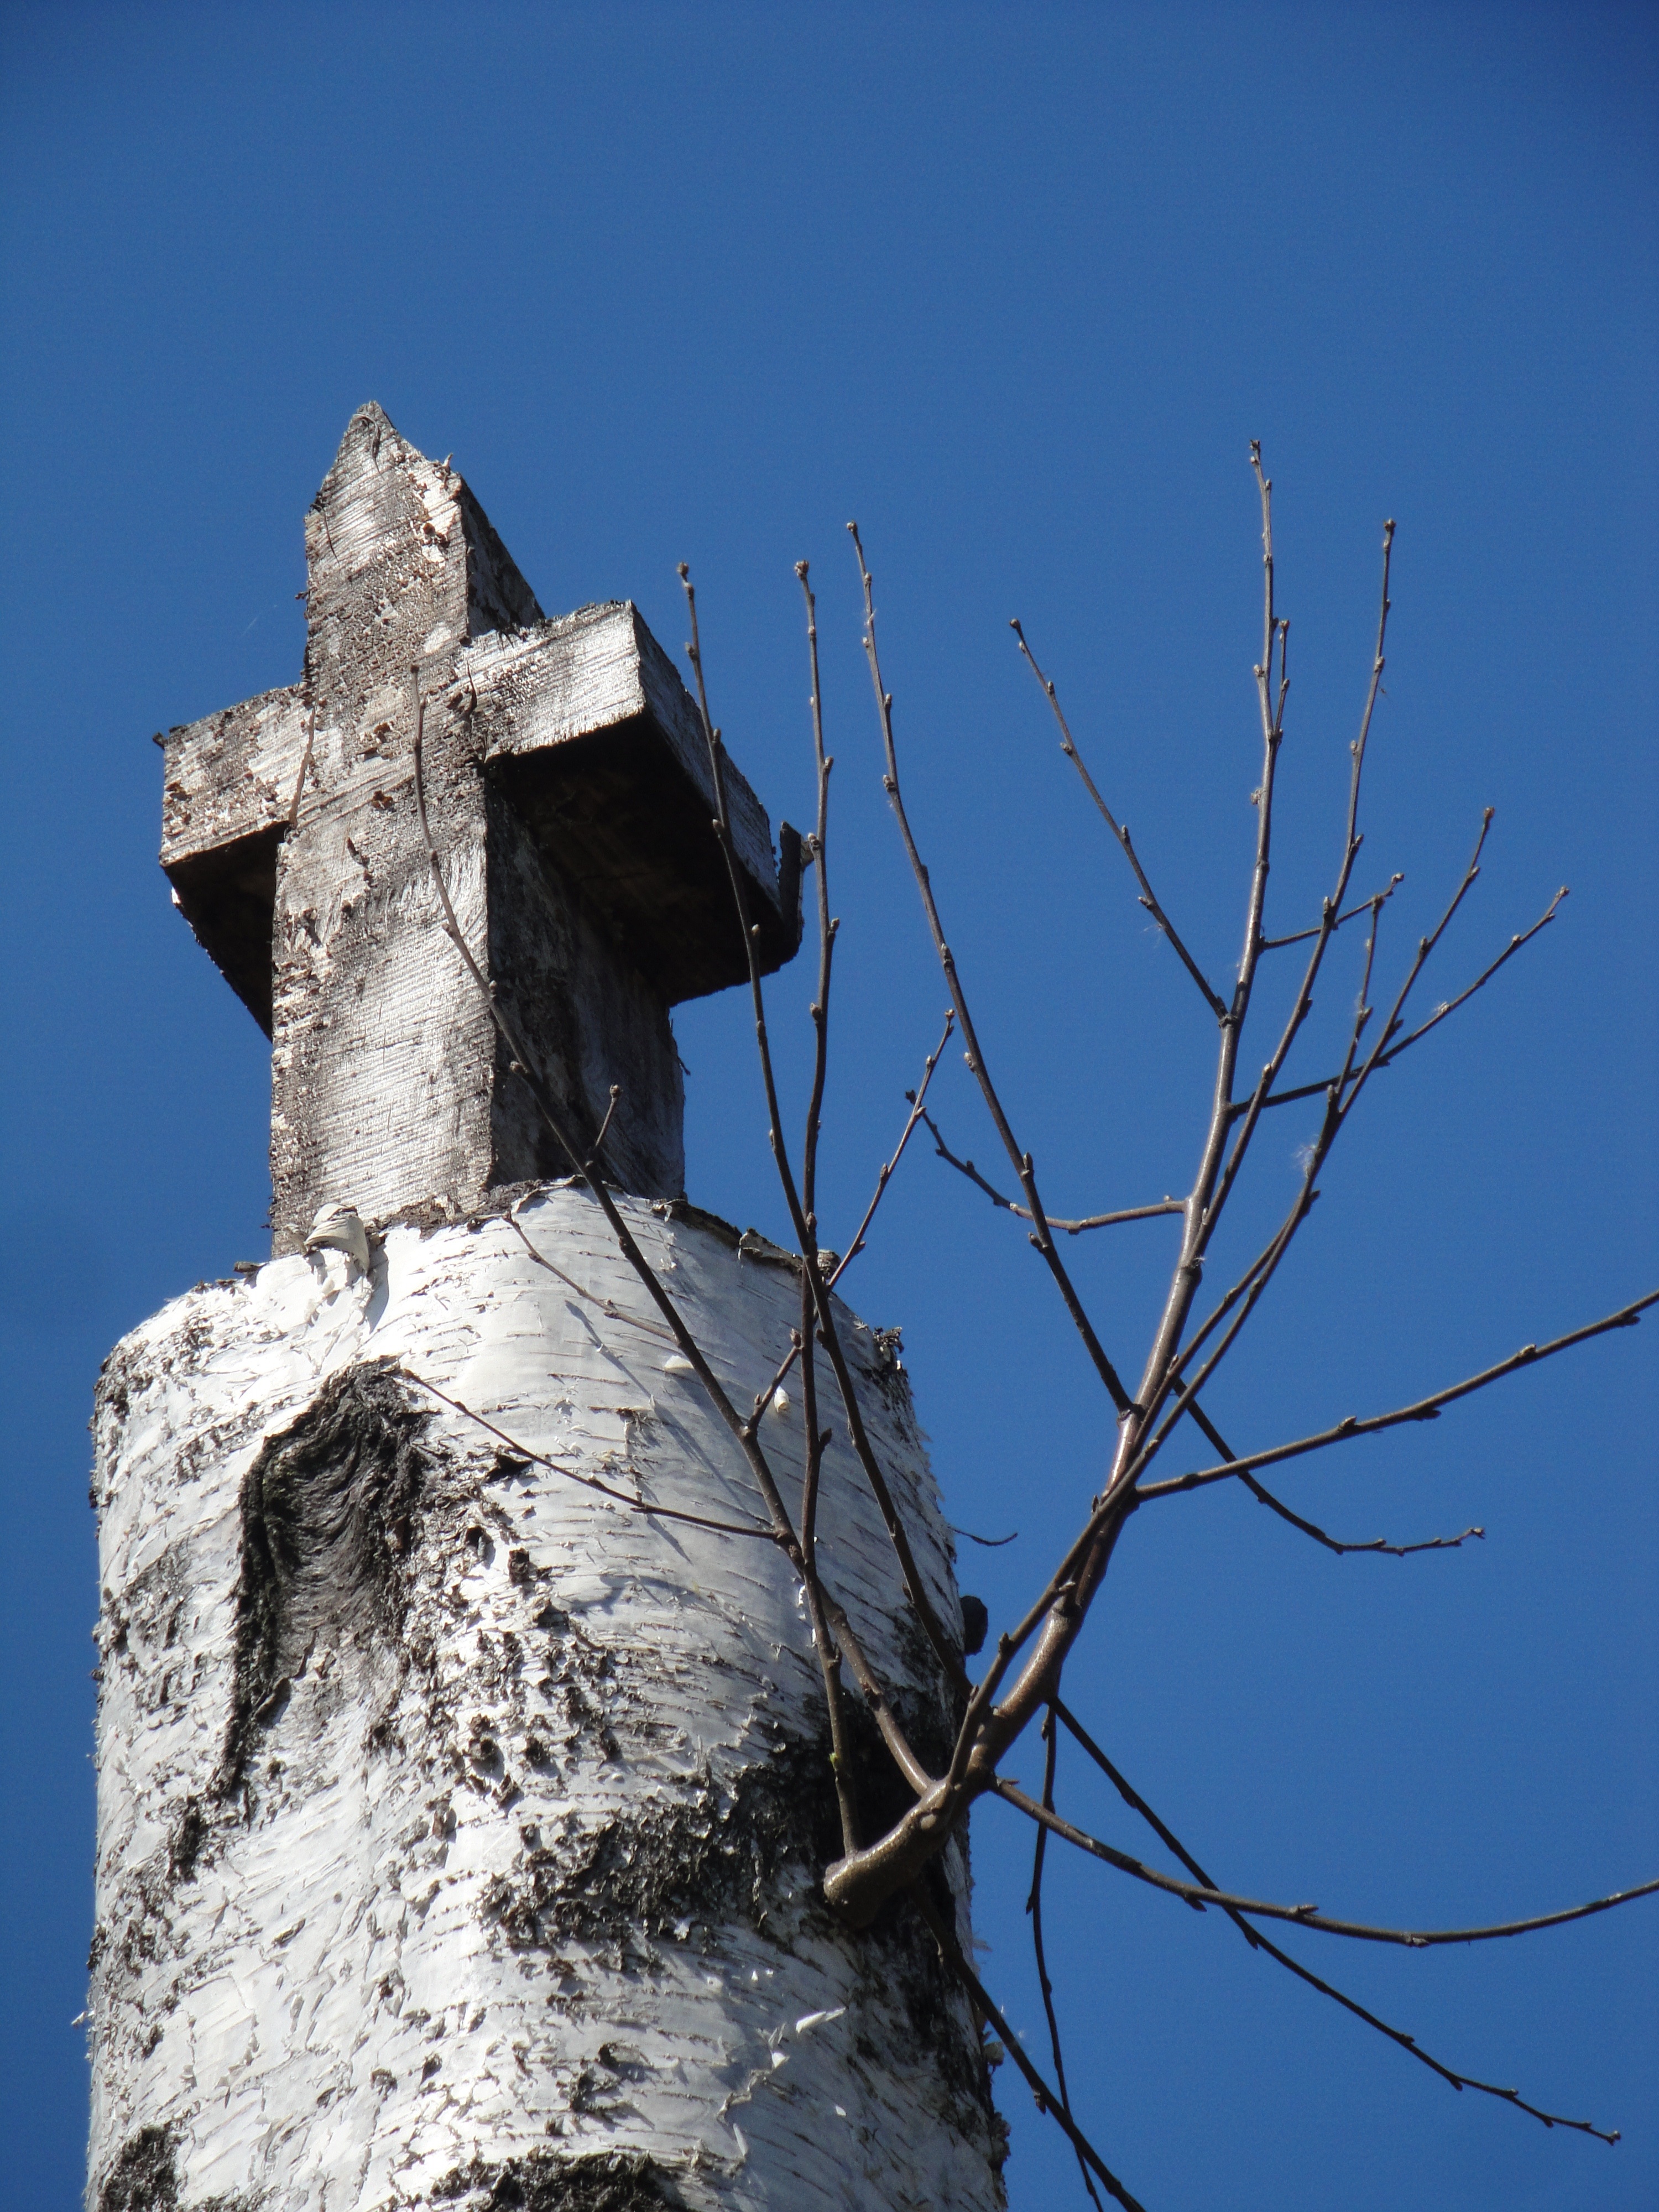
tree, branch, winter, sky, reflection, tower, birch, blue, cross, christianity, woody plant